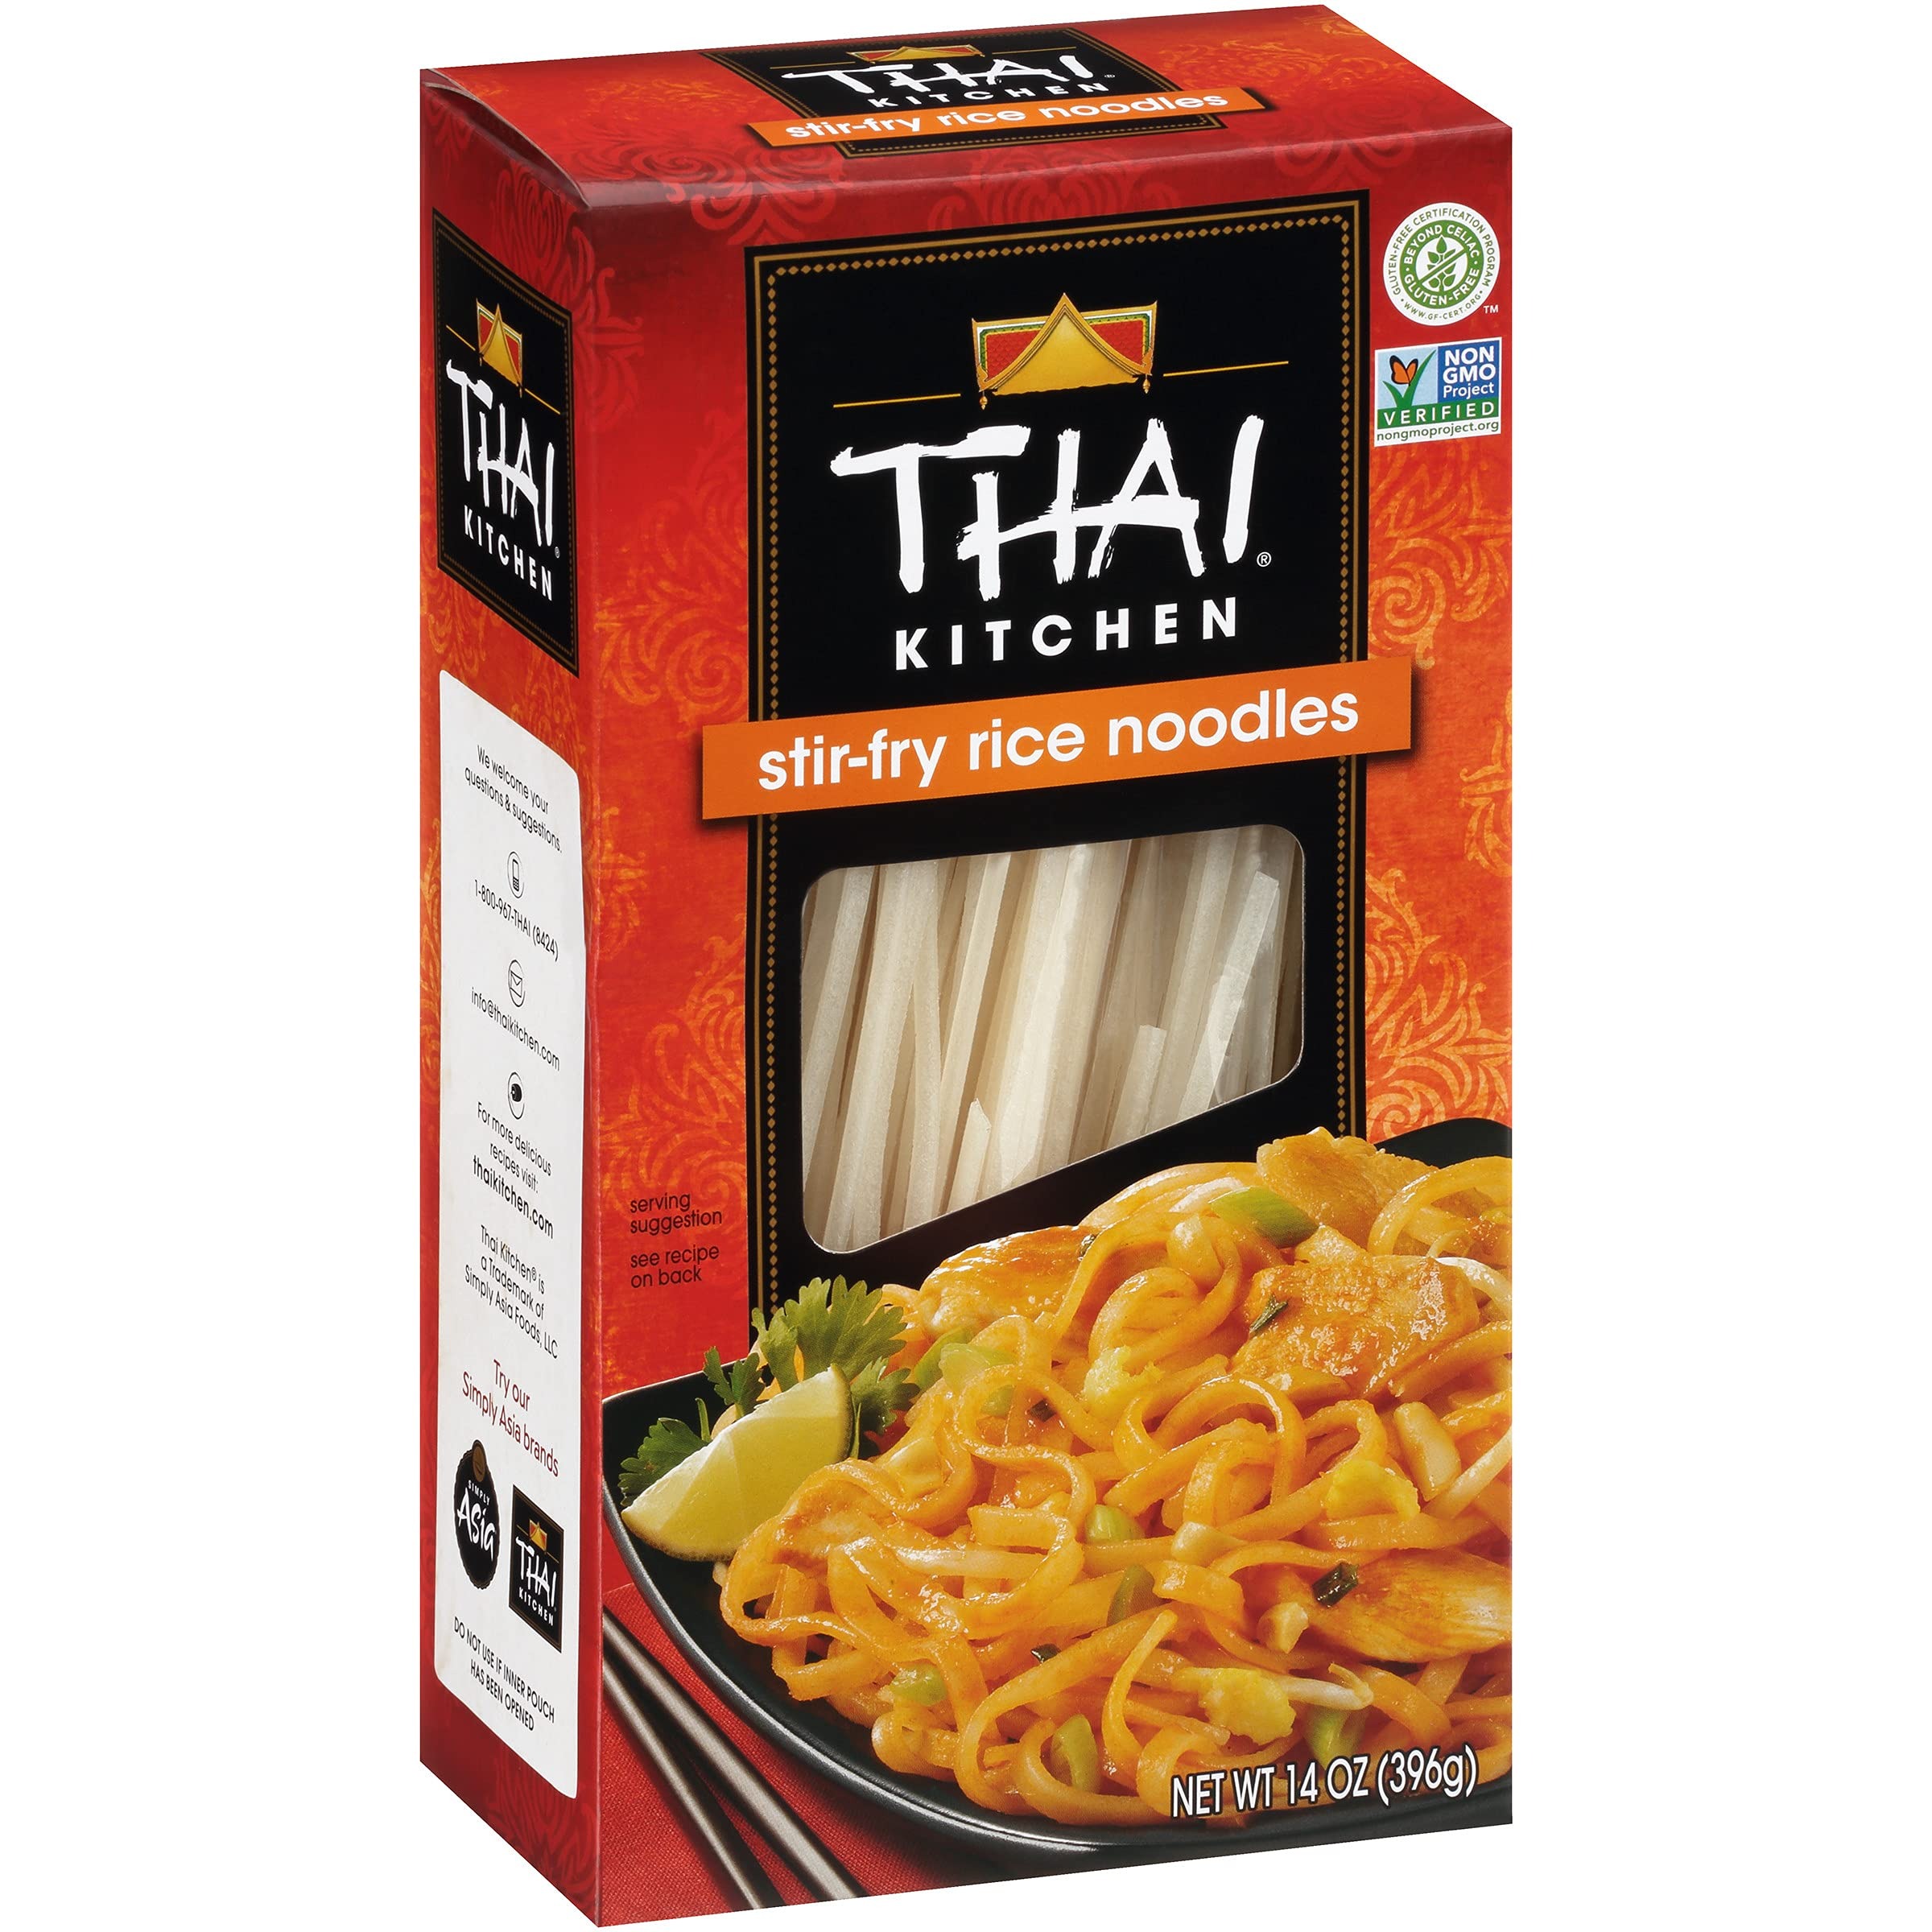
Item Name: Thai Kitchen Gluten Free Stir Fry Rice Noodles, 14 oz
Bullet Point 1: Steamed rice noodles, not fried
Bullet Point 2: Gluten free, vegan
Bullet Point 3: Wheat-free and egg-free
Bullet Point 4: Easy to prepare, great addition to Pad Thai and other stir-fry dishes
Bullet Point 5: FUN FACT: Rice noodles give your Southeast Asian stir-fry the traditional Thai rice taste and texture you’re craving
Value: 14.0
Unit: Ounce

Price: 4.49